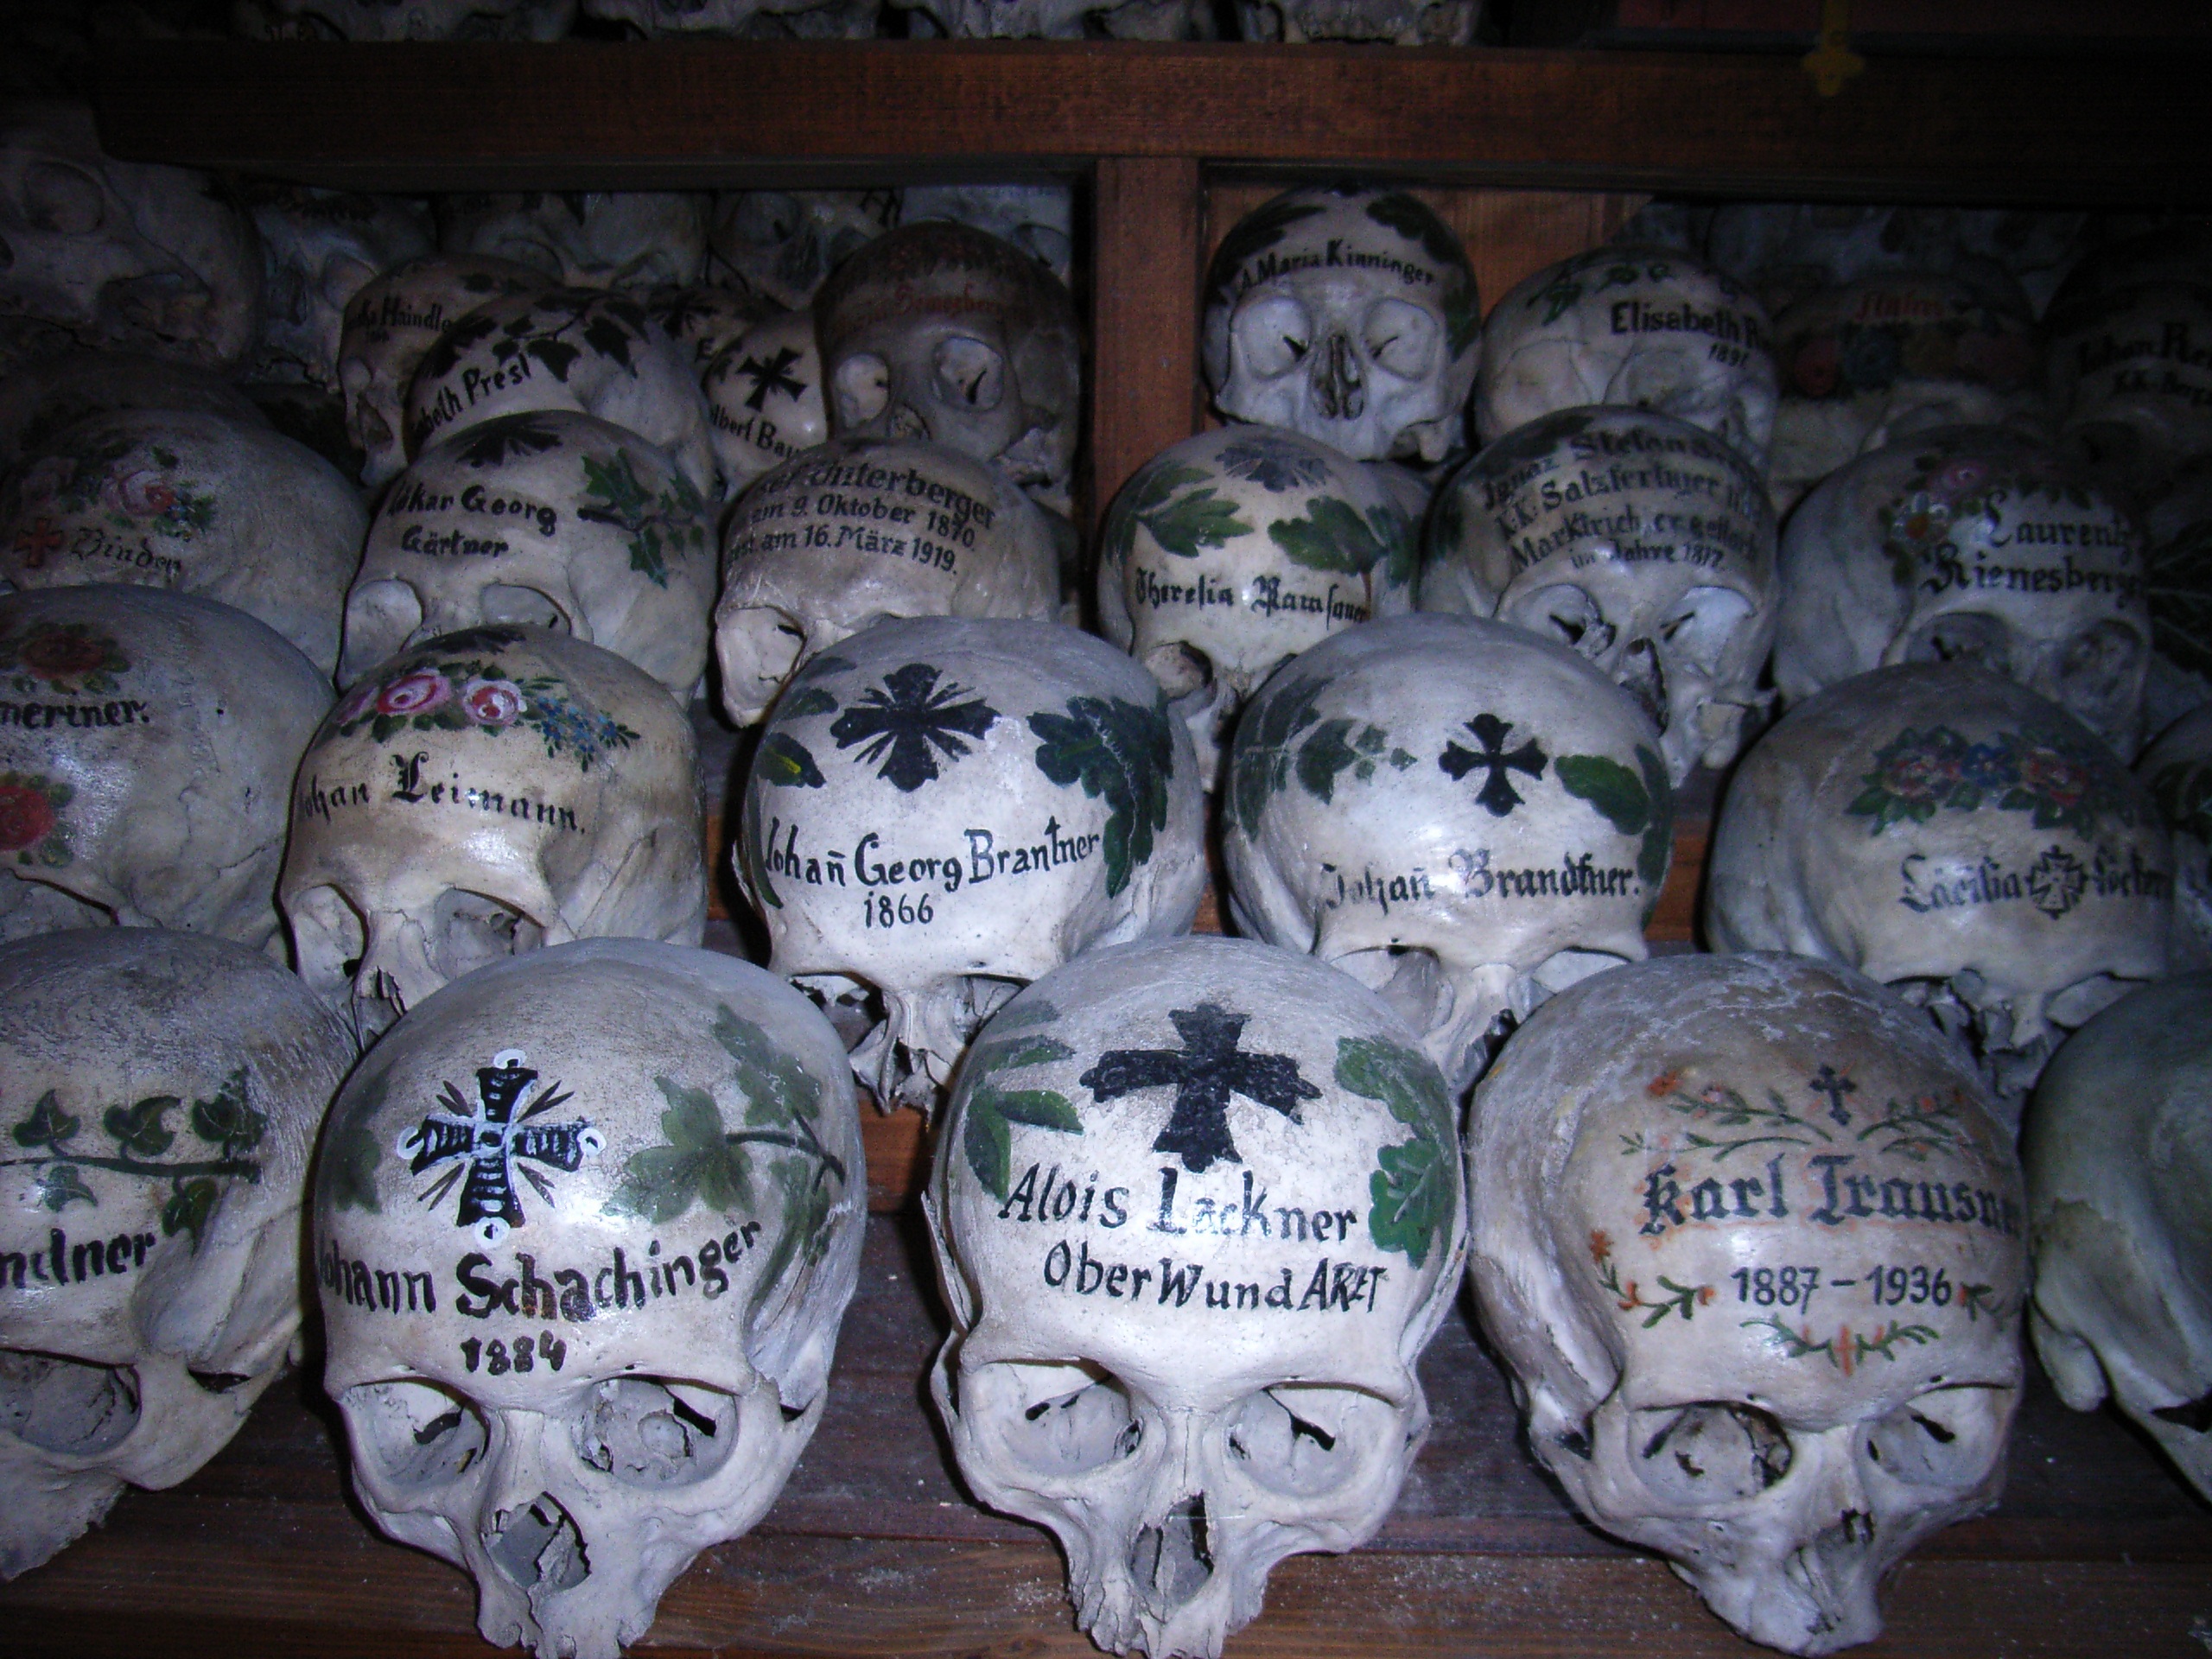
death, skull, bone, human anatomy, scary, fear, head, weird, skeleton, bones, carving, knochenmann, crypt, skull and crossbones, frightening, skull bone, ossuary, hallstadt